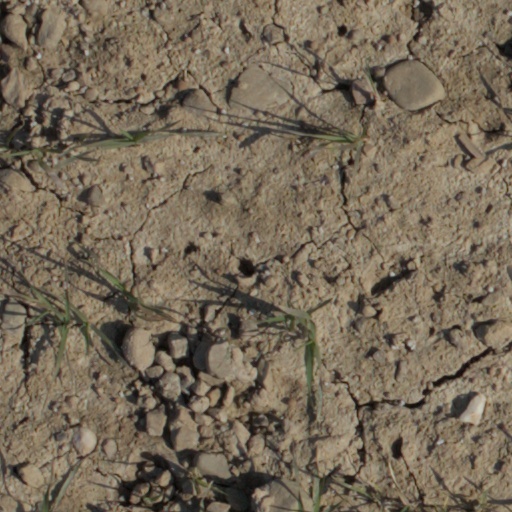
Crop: wheat